Hana Airport

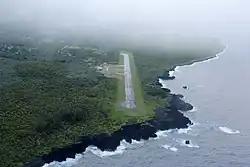
An aerial view of runway 26 in August2016

Hana Airport is a regional public use airport of the State of Hawaii on the east shore of the island of Maui, northwest of the unincorporated town of Hana. The airport was officially opened on November 11, 1950. It is primarily a commuter facility used by unscheduled air taxis and general aviation. As air traffic increases, the Hawaii State Legislature will consider future improvements including the construction of a taxiway paralleling the runway, widening of access roads and expansion of passenger terminals and parking facilities.